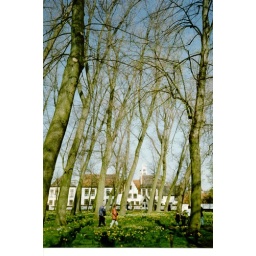
Early spring bulbs, bare trees and blue skies in Brugge.